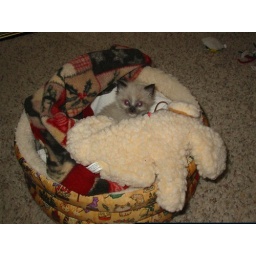
Comfty in one of the many cat beds we have around the house.